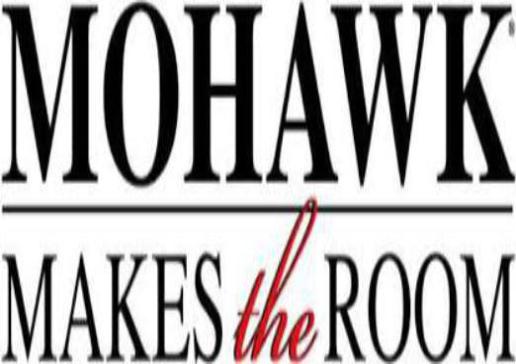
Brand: mohawk-2
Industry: Leisure